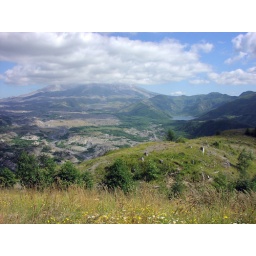
A wildflower covered hill in front of the Mt. Saint Helens. Look closely at the nearby hill to see tree stumps.